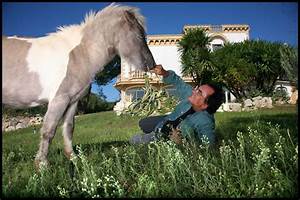
Label: cavallo